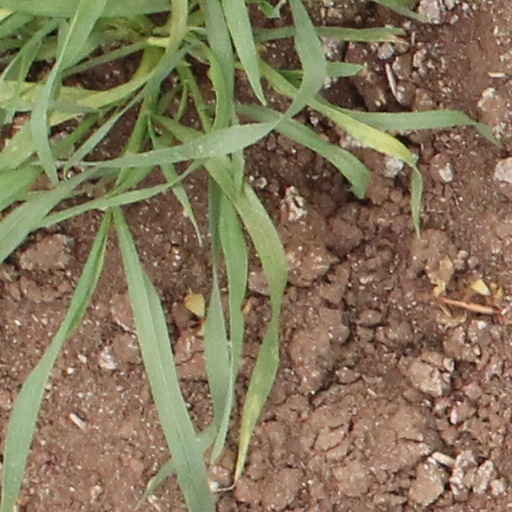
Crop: wheat